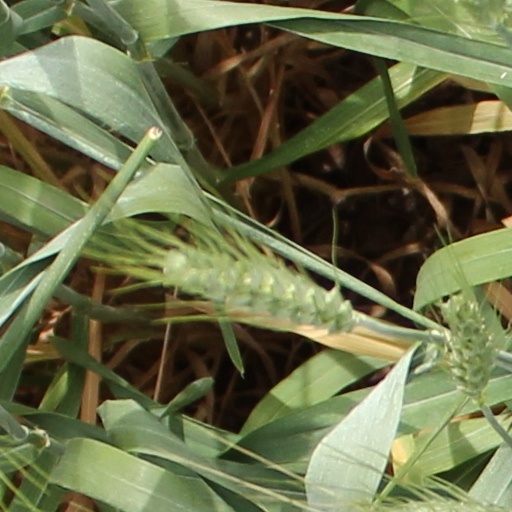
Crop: wheat